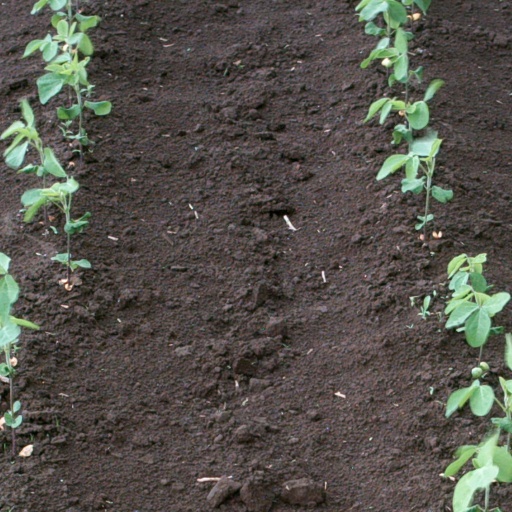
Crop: soybean